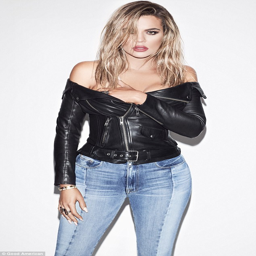
the beginning : person started out with just making jeans from size to 24